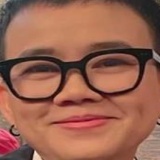
ca sĩ Sĩ Thanh